Anne Anderson (diplomat)

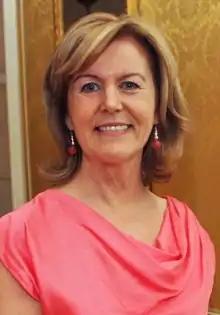
Anne Anderson in May 2013

Anne Anderson (born July 1952) is a former Irish diplomat. She was the 17th ambassador of Ireland to the United States. She has also been Ambassador of Ireland to the United Nations, the European Union, France, and Monaco, the first woman to hold each of these positions.